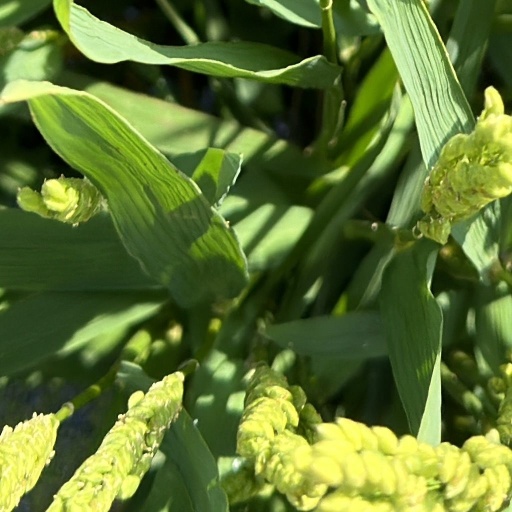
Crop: rice